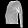
Label: Pullover